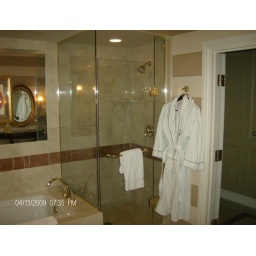
Venetian - glass walled shower in the bathroom